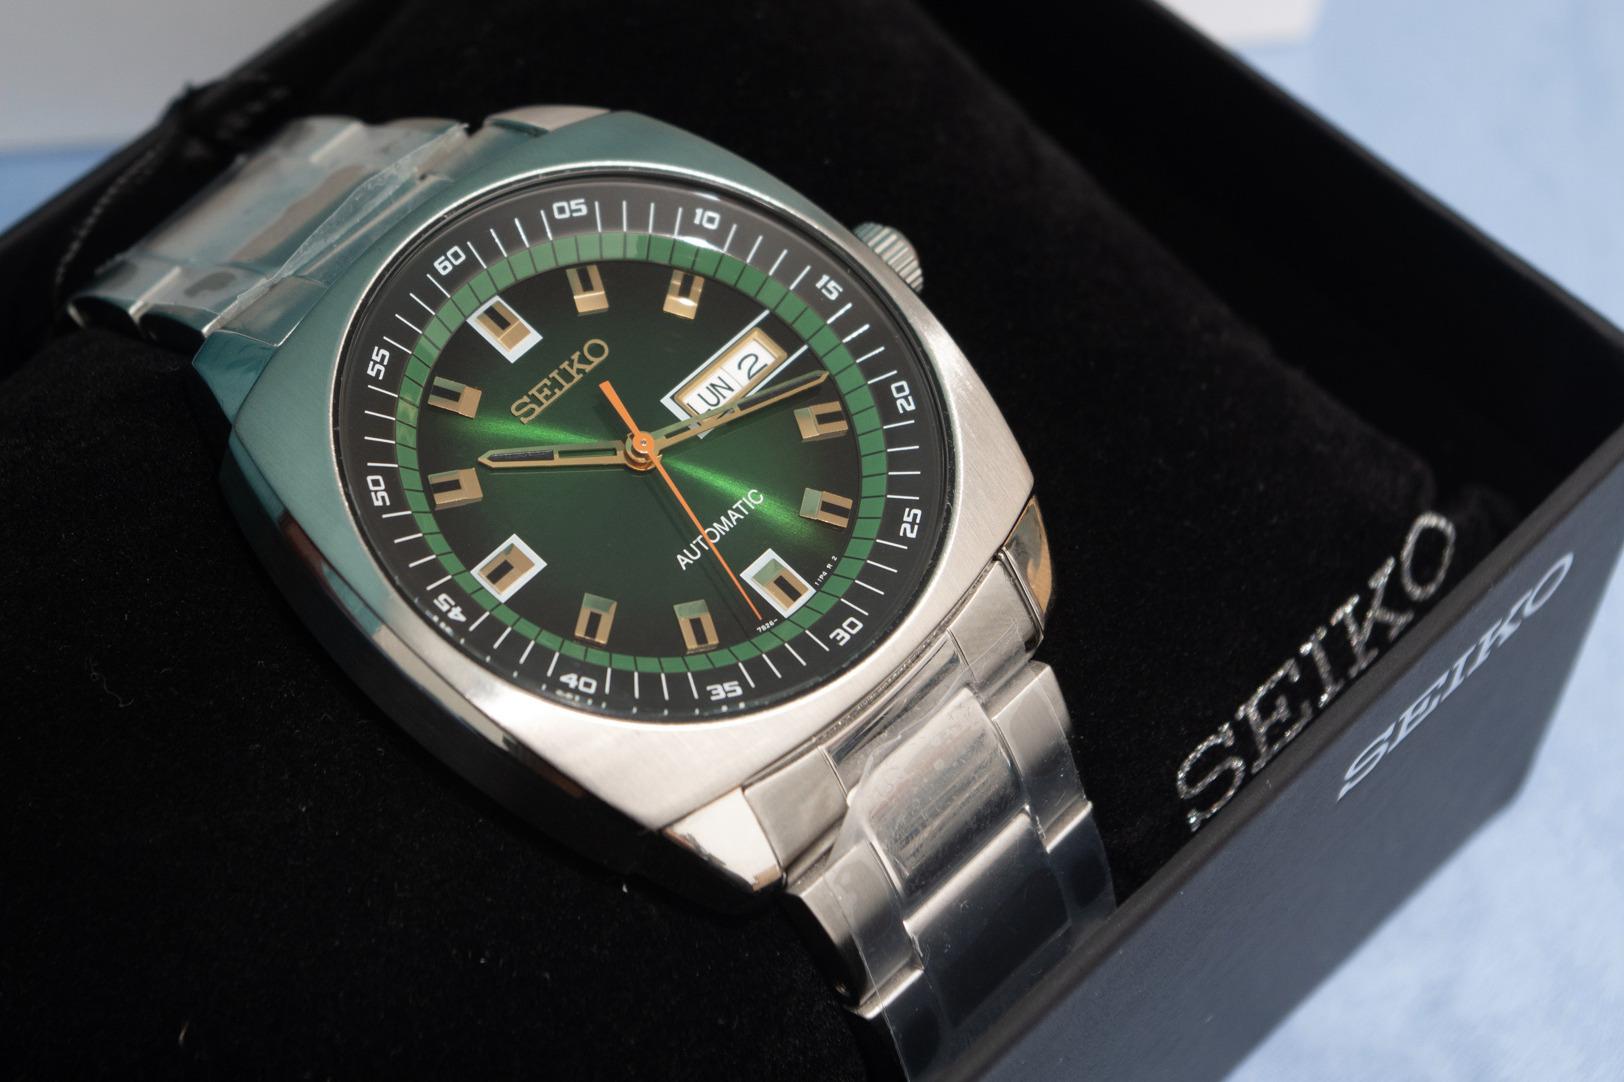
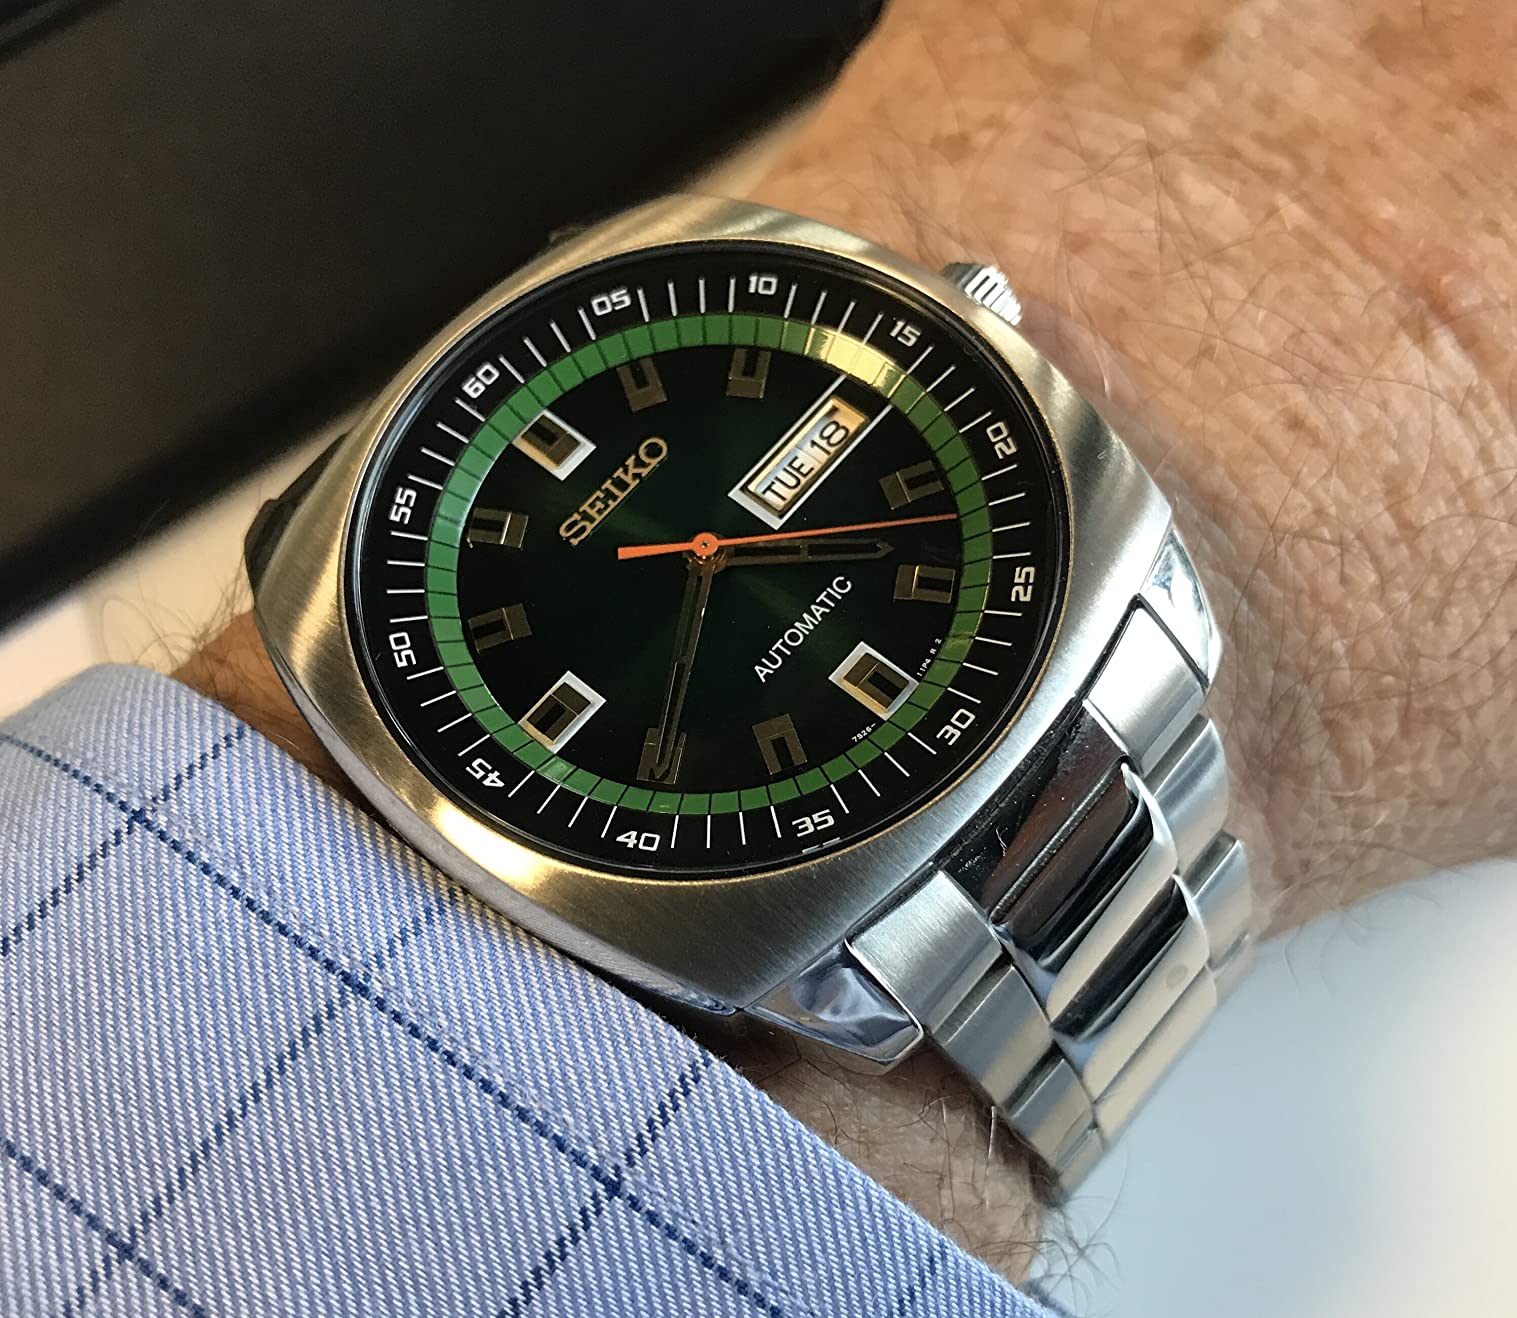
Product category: accessories_watch
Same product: yes